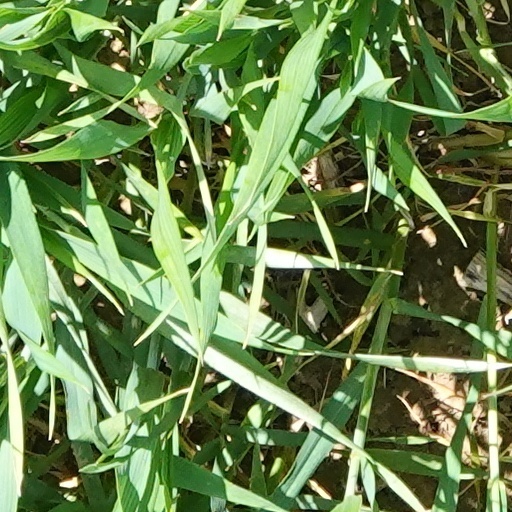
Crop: wheat